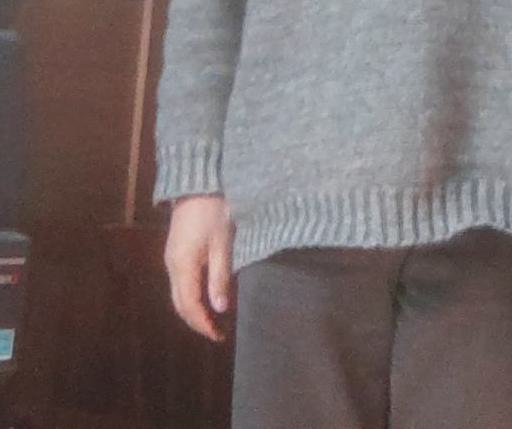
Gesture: no_gesture